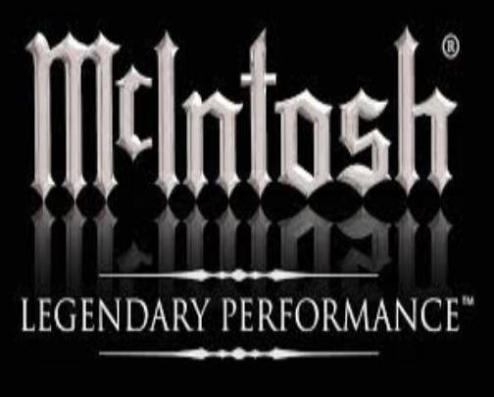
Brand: mcintosh
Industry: Leisure